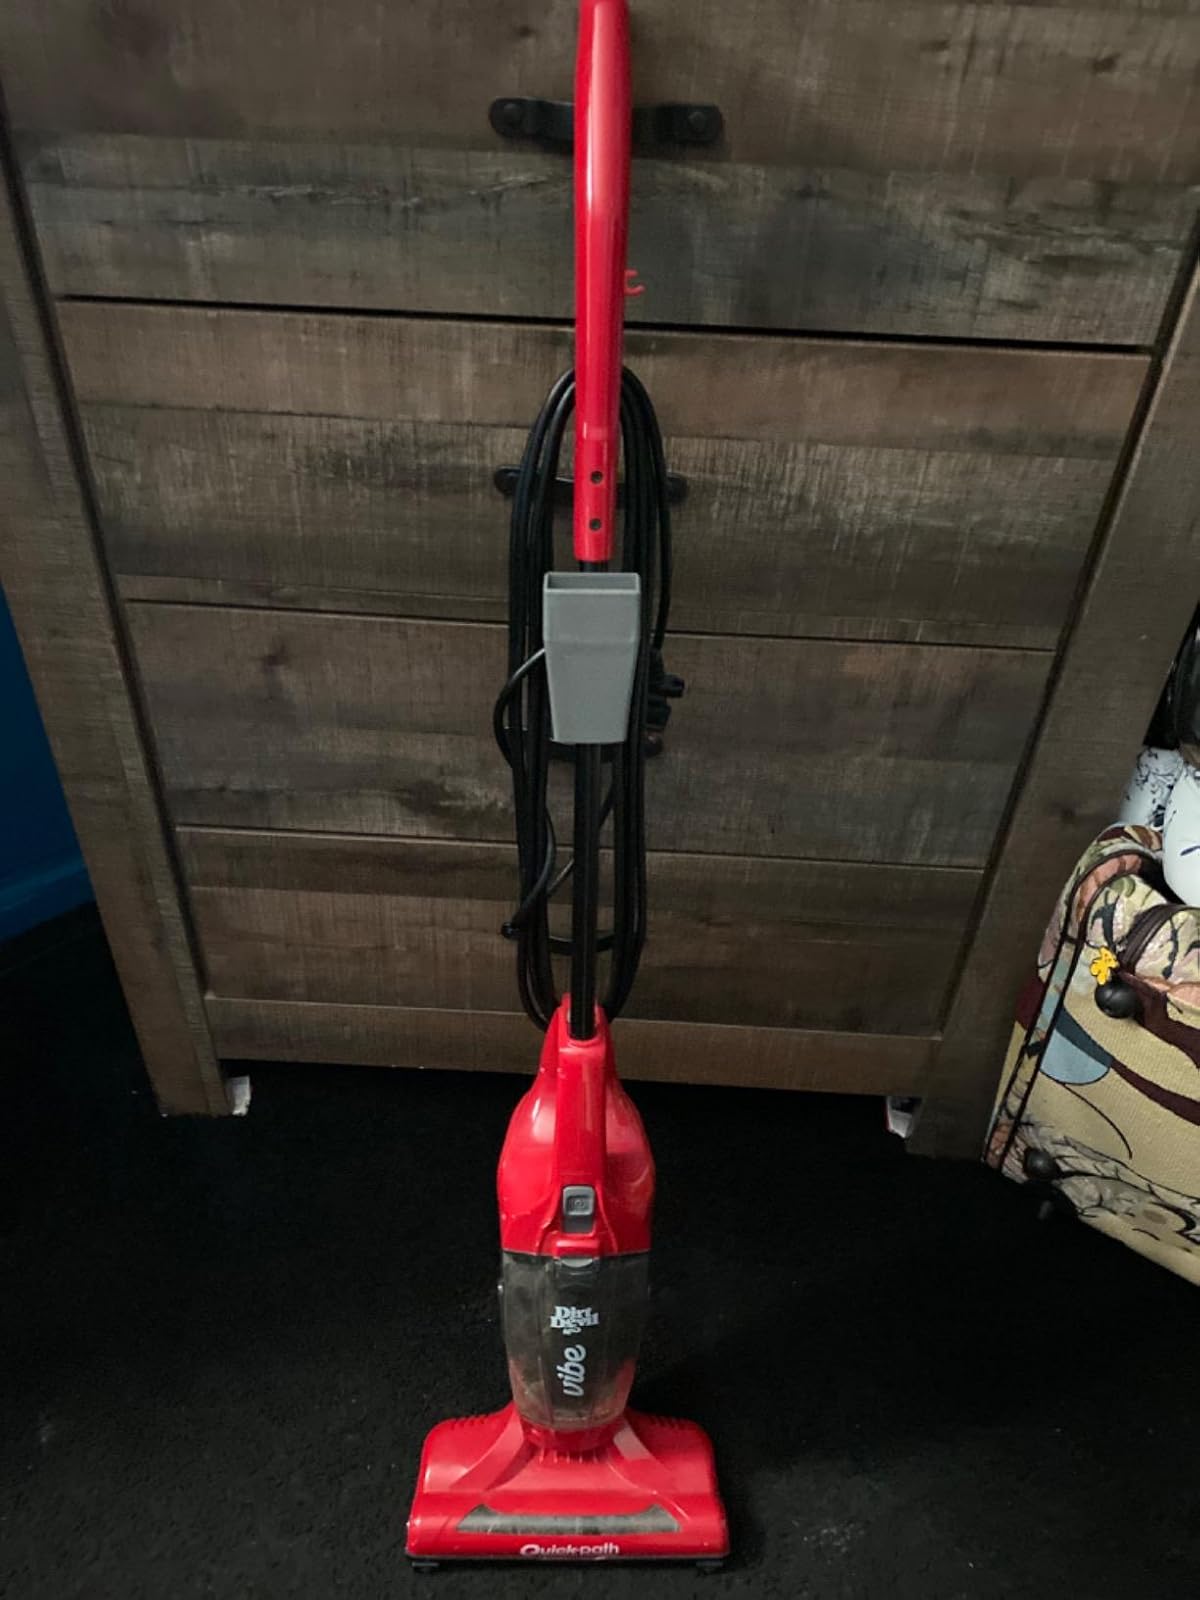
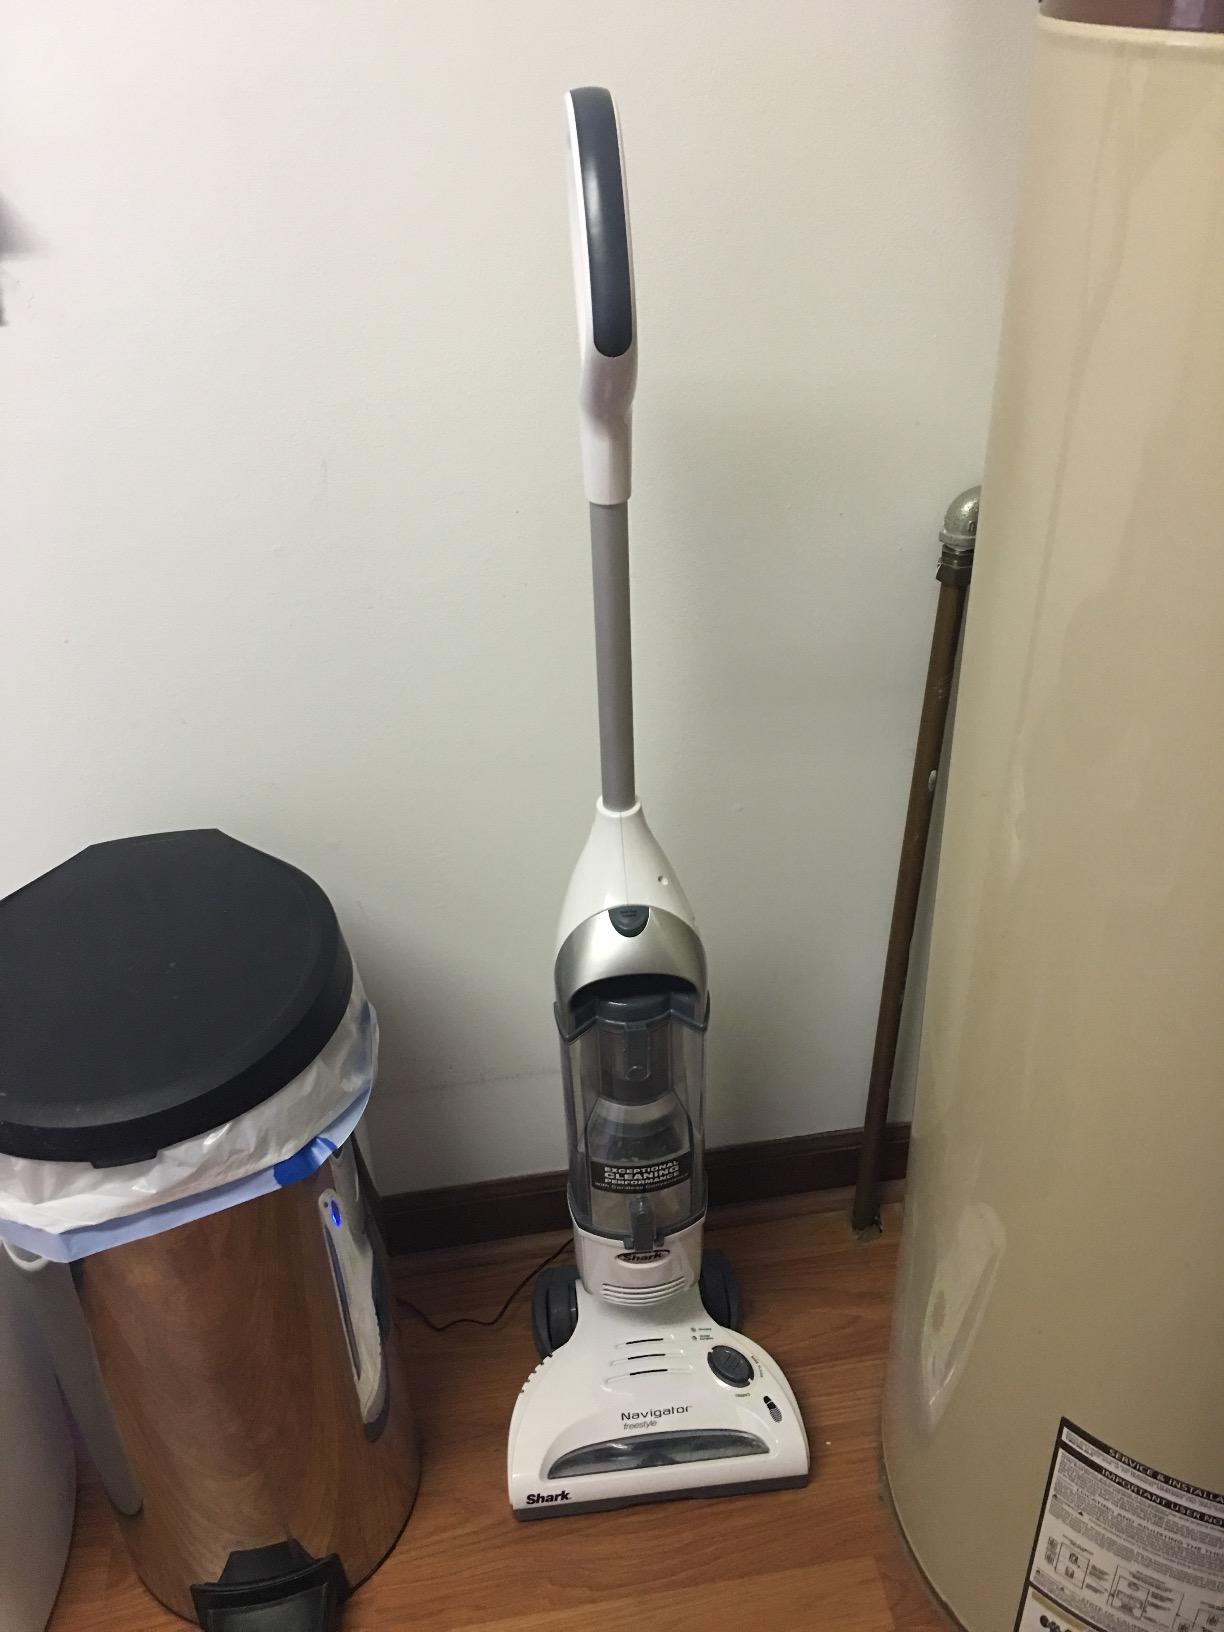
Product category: items_vacuum
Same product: no